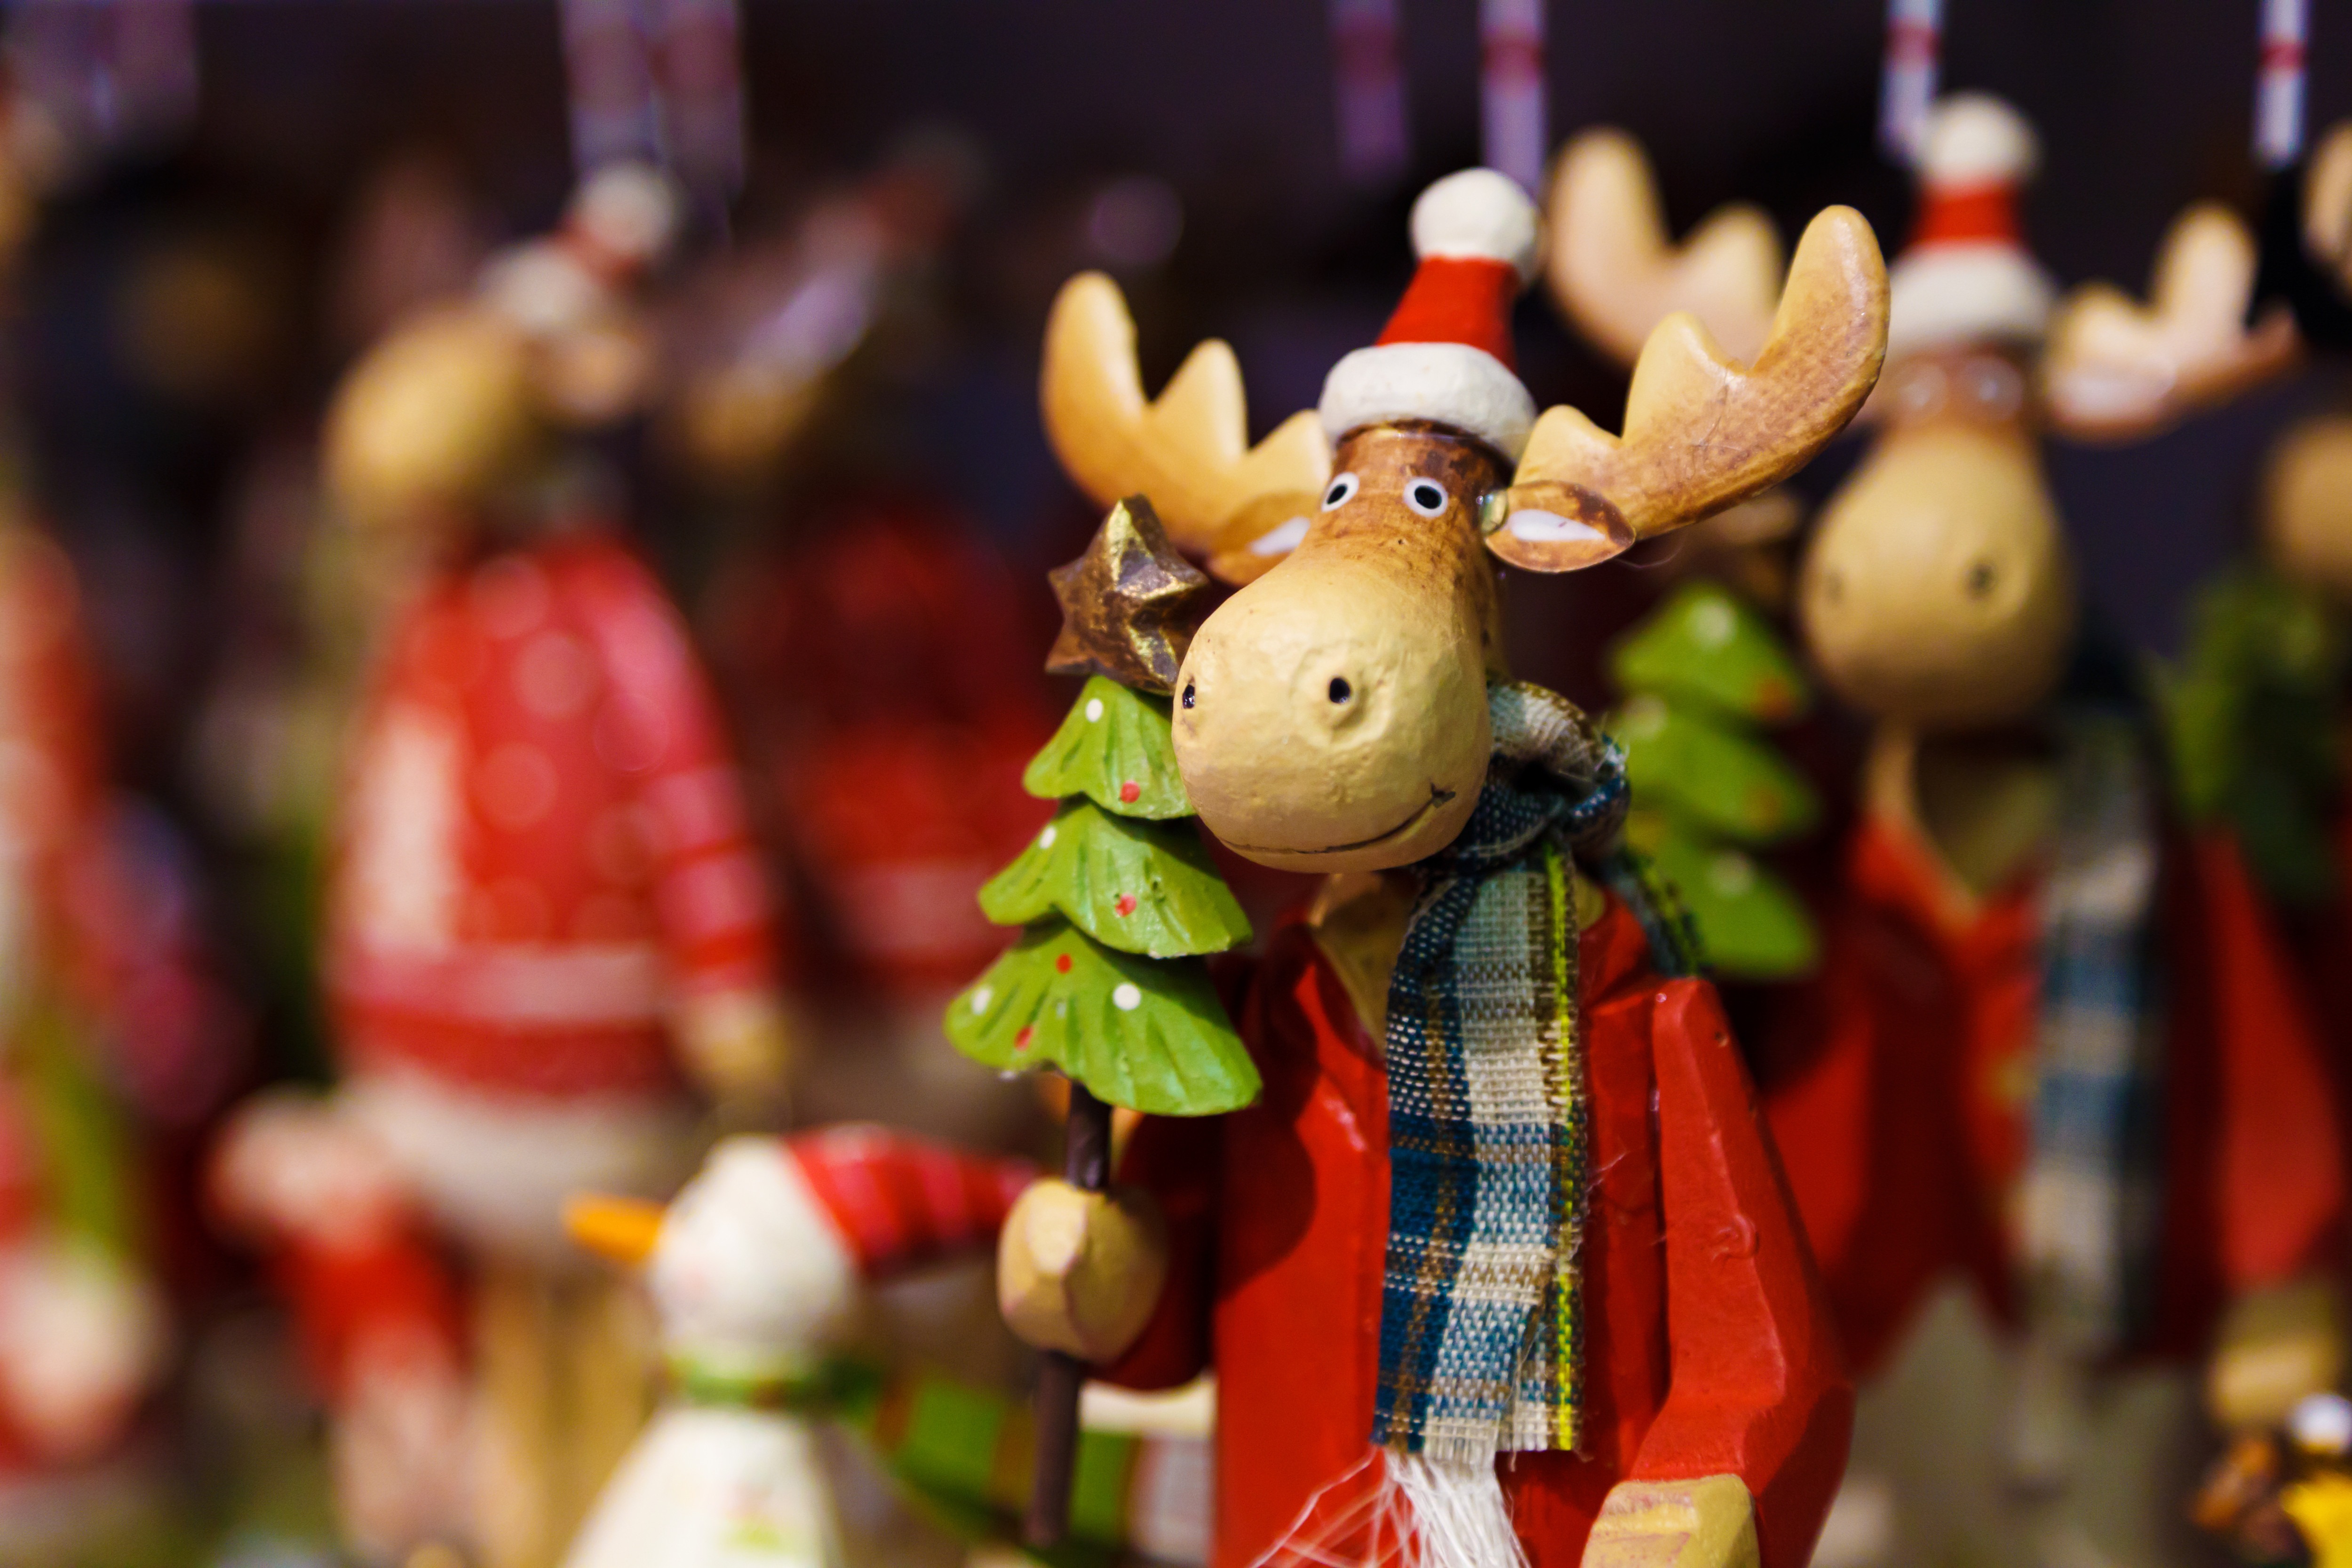
winter, animal, decoration, red, holiday, hat, christmas, toy, santa, christmas decoration, nose, north, happy, reindeer, seasonal, funny, event, claus, tradition, xmas, merry, competition event